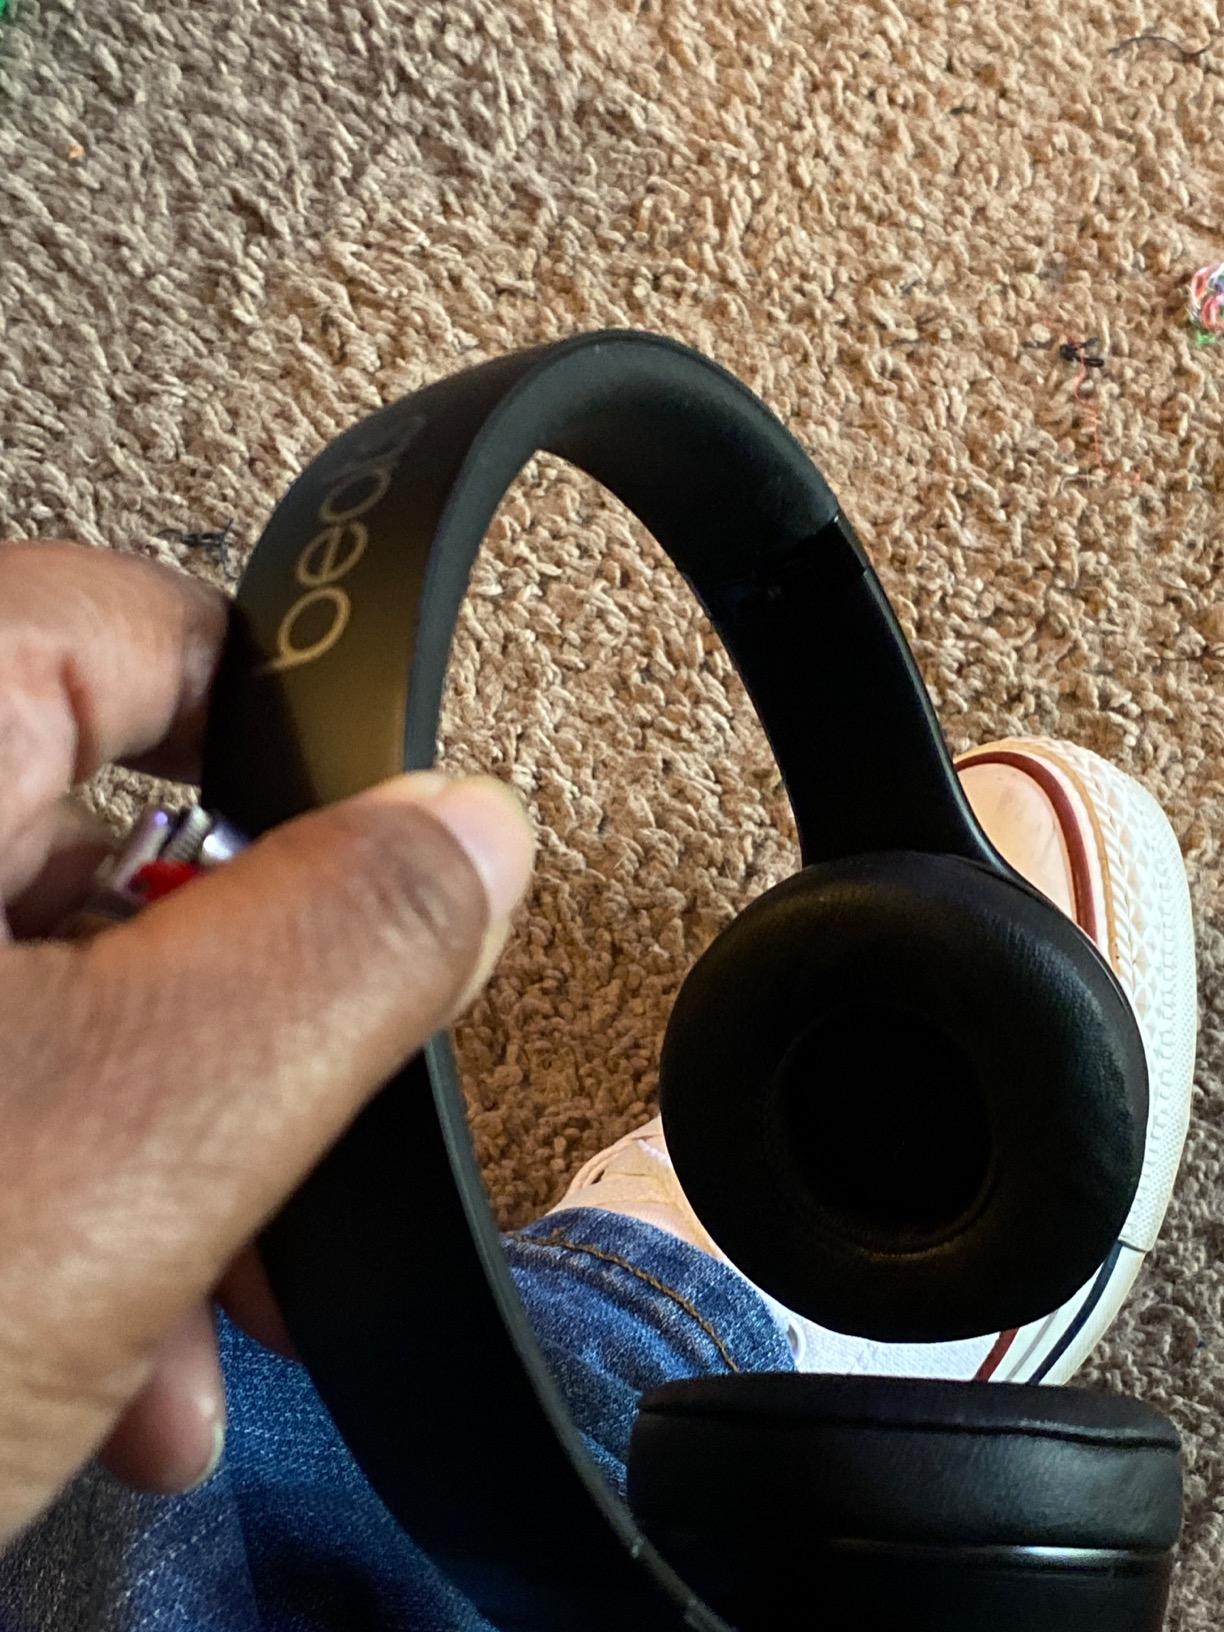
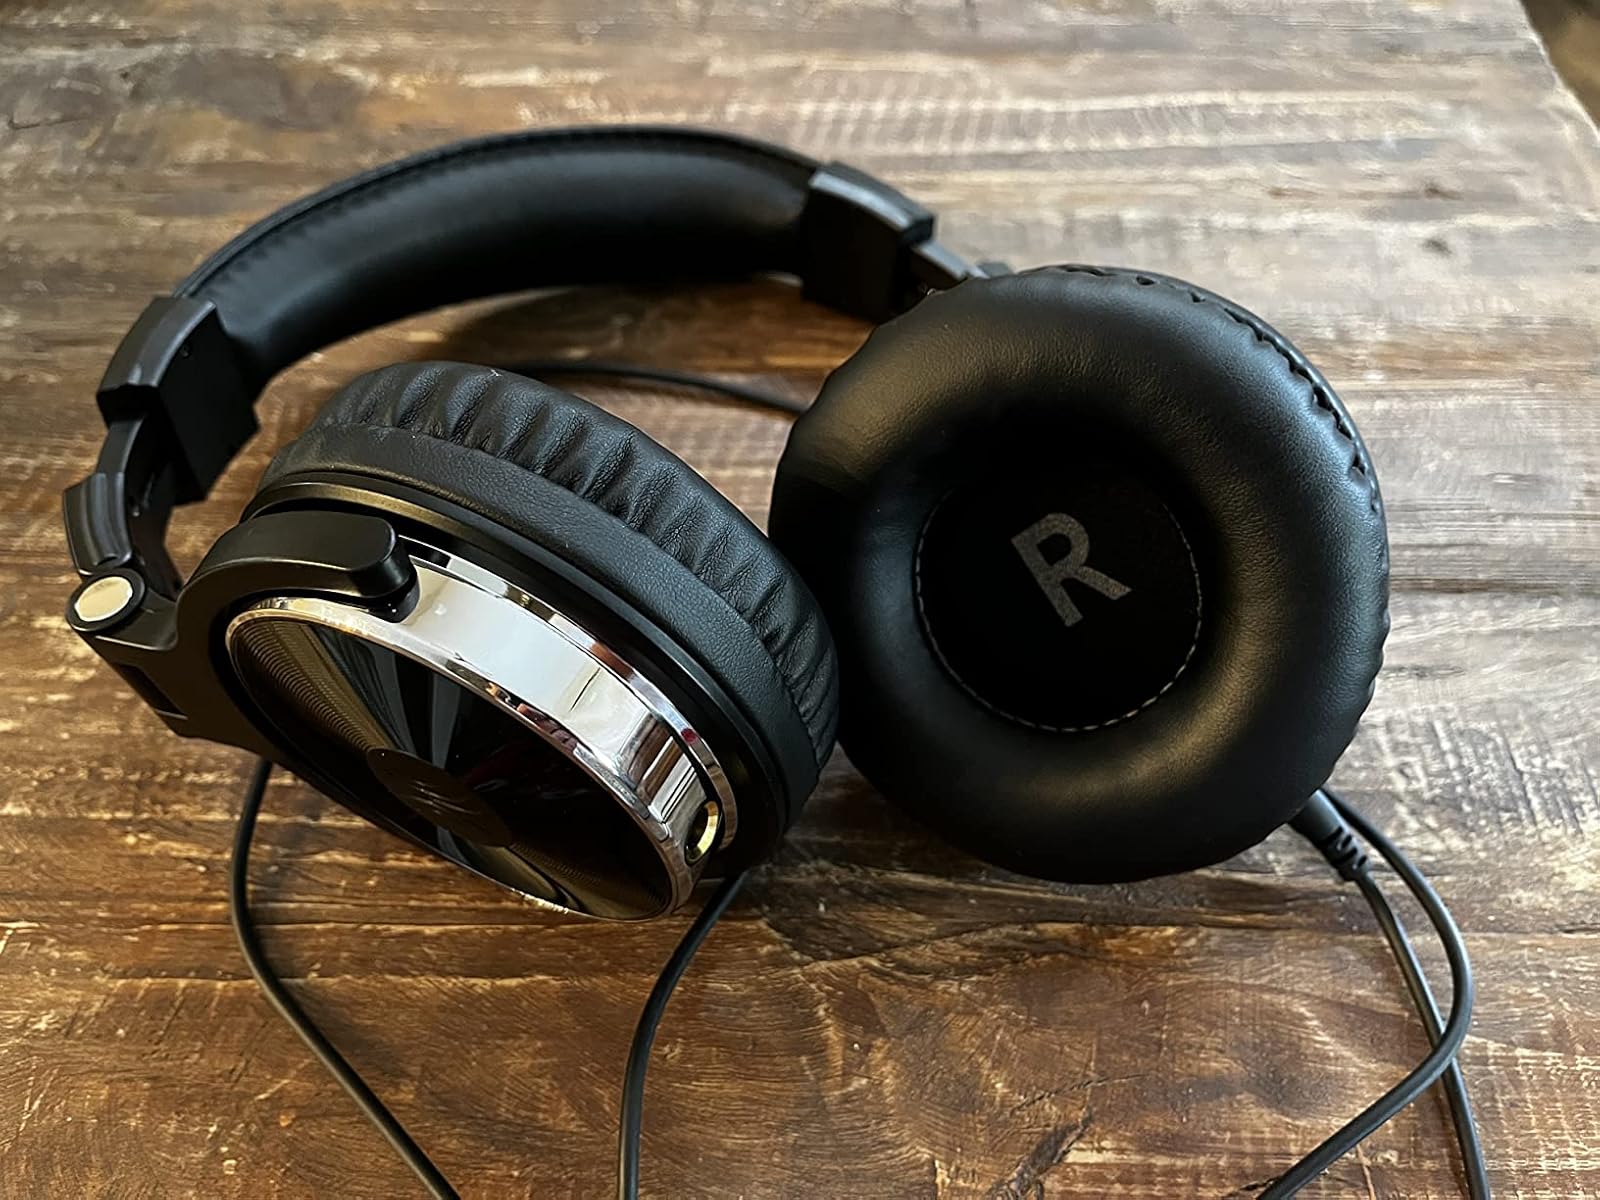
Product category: headphones
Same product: no